Roshchino, Leningrad Oblast

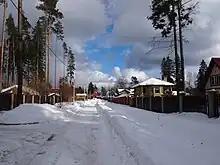
A street in Roshchino

On May 16, 1940 Kannelyarvsky District with the administrative center in the selo of Kanneljärvi was established. It was a part of Leningrad Oblast. On August 22, 1945 the district center was moved from Kannelyarvi to Raivola, and the district was renamed Rayvolovsky. On October 1, 1948 the district was renamed Roshchinsky, and on January 12, 1949 all Finnish names of the localities were replaced with Russian names. In particular, Rayvola was renamed Roshchino. On July 31, 1959 Roshchino was granted urban-type settlement status. On February 1, 1963 Roshchinsky District was abolished and merged into Vyborgsky District.